Avis Car Rental

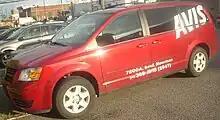
A Dodge Grand Caravan from Avis

Avis was the first car rental business to be located at an airport, and today is a provider to the commercial segment serving business travelers at major airports internationally, and to leisure travelers at off-airport locations. Many of the off-airport locations are franchised operations rather than company-owned and operated, as is the case with most airport locations.